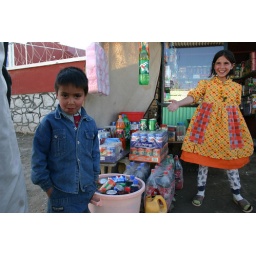
A young boy and girl sell sodas in Kabul. Photo by Ryan Costello